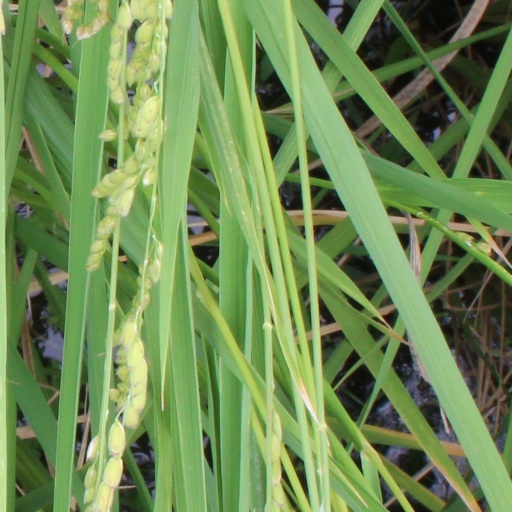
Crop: rice